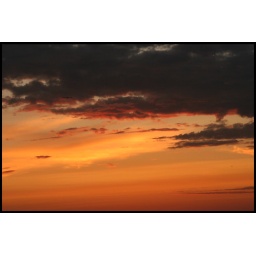
soar, seagull, soar in the orange marmelade sky and the cotton candy clouds